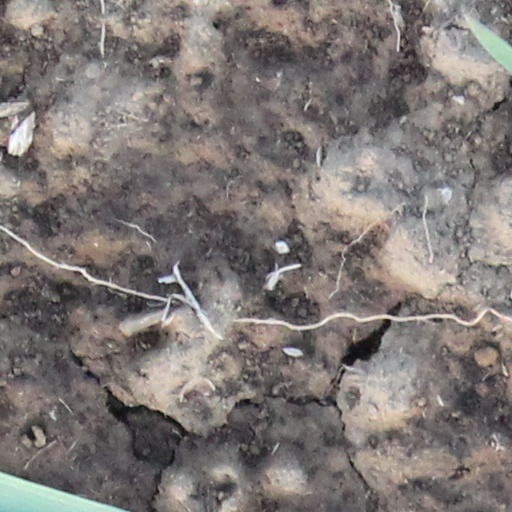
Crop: wheat